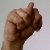
The image shows a hand gesture representing the letter 'N' in Indian Sign Language.